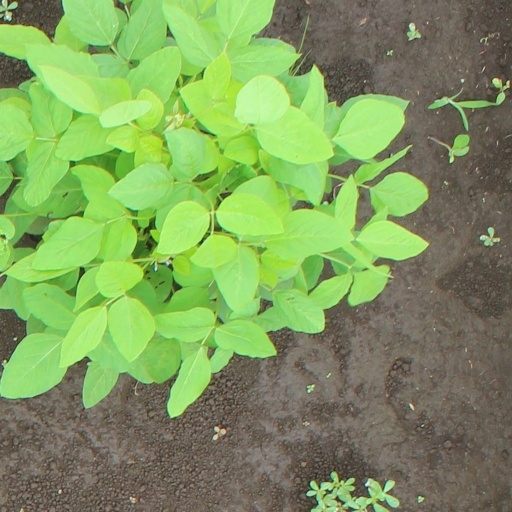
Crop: soybean